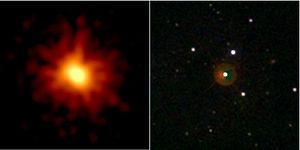
GRB 080319B est un sursaut gamma remarquable détecté par le satellite Swift à 6 h 12, le 19 mars 2008. L'explosion a établi un nouveau record de l'objet le plus lointain pouvant être vu à l'œil nu. Il a atteint une magnitude apparente maximum de 5,8 et est théoriquement demeuré visible à l'œil humain pendant approximativement une trentaine de secondes. La magnitude a même dépassé 9 pendant une soixantaine de secondes.
Swift est un télescope spatial multi spectral développé par l'agence spatiale américaine, la NASA, avec des contributions importantes de l'Italie et du Royaume-Uni. Lancé en 2004 par un lanceur Delta 2, Swift a pour objectif d'identifier, localiser et observer les sursauts gamma. Cette mission du programme Explorer est pilotée par le Centre de vol spatial Goddard et son coût est d'environ 250 millions de dollars américains. L'université d'État de Pennsylvanie joue un rôle central dans la réalisation de l'instrumentation scientifique et héberge le centre de contrôle de mission du télescope spatial. La mission initiale doit durer deux ans mais la mission est prolongée à plusieurs reprises et Swift est toujours pleinement opérationnel en juin 2020.